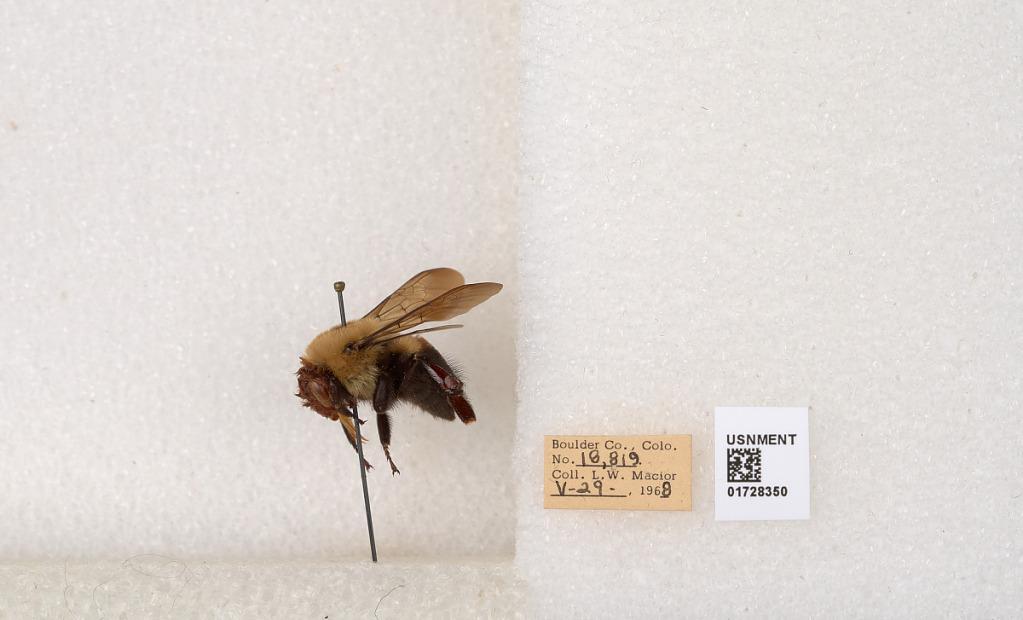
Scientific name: Bombus (Separatobombus) griseocollis (De Geer)
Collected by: L. Macior
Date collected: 1968-5-28
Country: United States
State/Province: Colorado
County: Boulder
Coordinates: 40.0925, -105.358